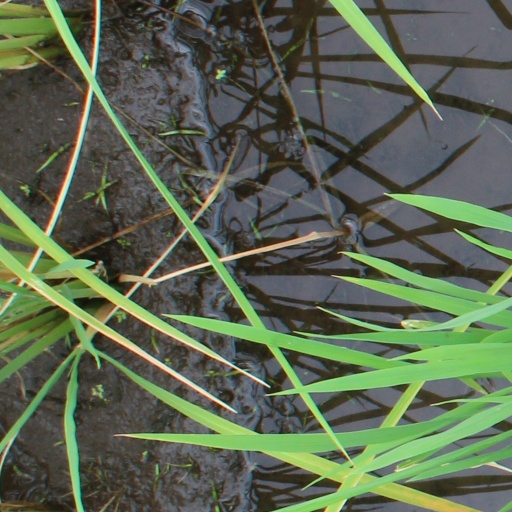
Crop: rice